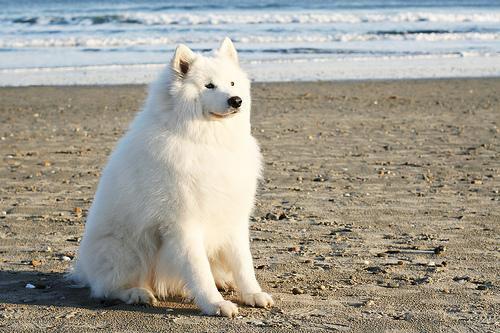
samoyed